Dick Raikes

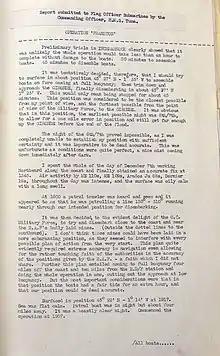
The first page of Raikes's post-operational report for Op Frankton

Raikes became commanding officer of HMS "Tuna" on 24 August 1942. On 26 November 1942, orders were prepared for Raikes's part in Operation Frankton. These orders stated that a ""small party of approximately twelve officers and men will be disembarked from the submarine in the vicinity of the mouth of the Gironde estuary. The party will paddle up to the Bassen-Bordeaux area in Cockles Mark II, where they will carry out a limpet attack on the blockade runners in the port"". His orders continued laconically, ""The party will escape overland to Spain"."